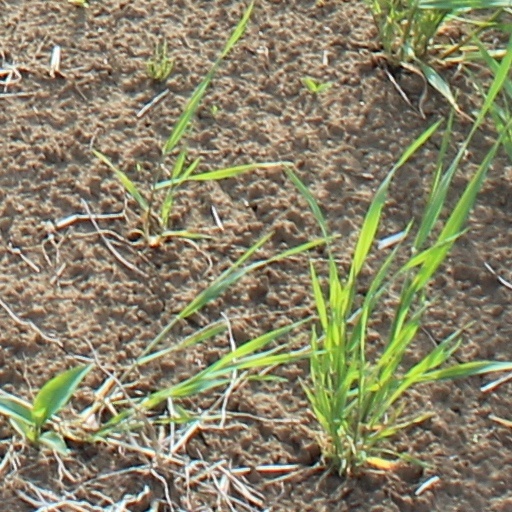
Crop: wheat